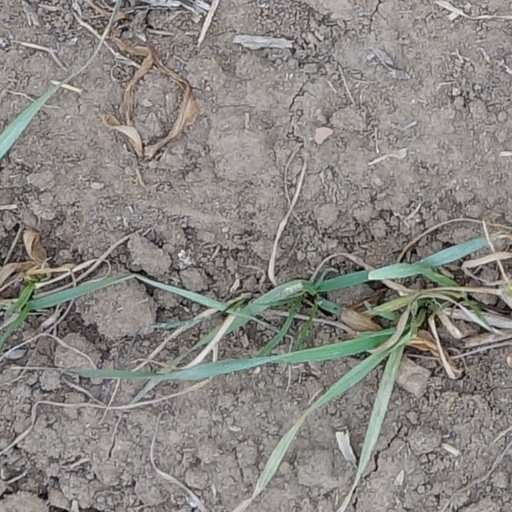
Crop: wheat